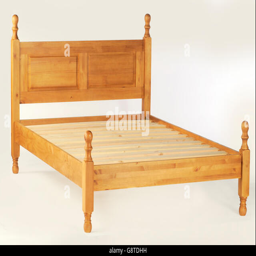
a wooden double bed frame on a white background